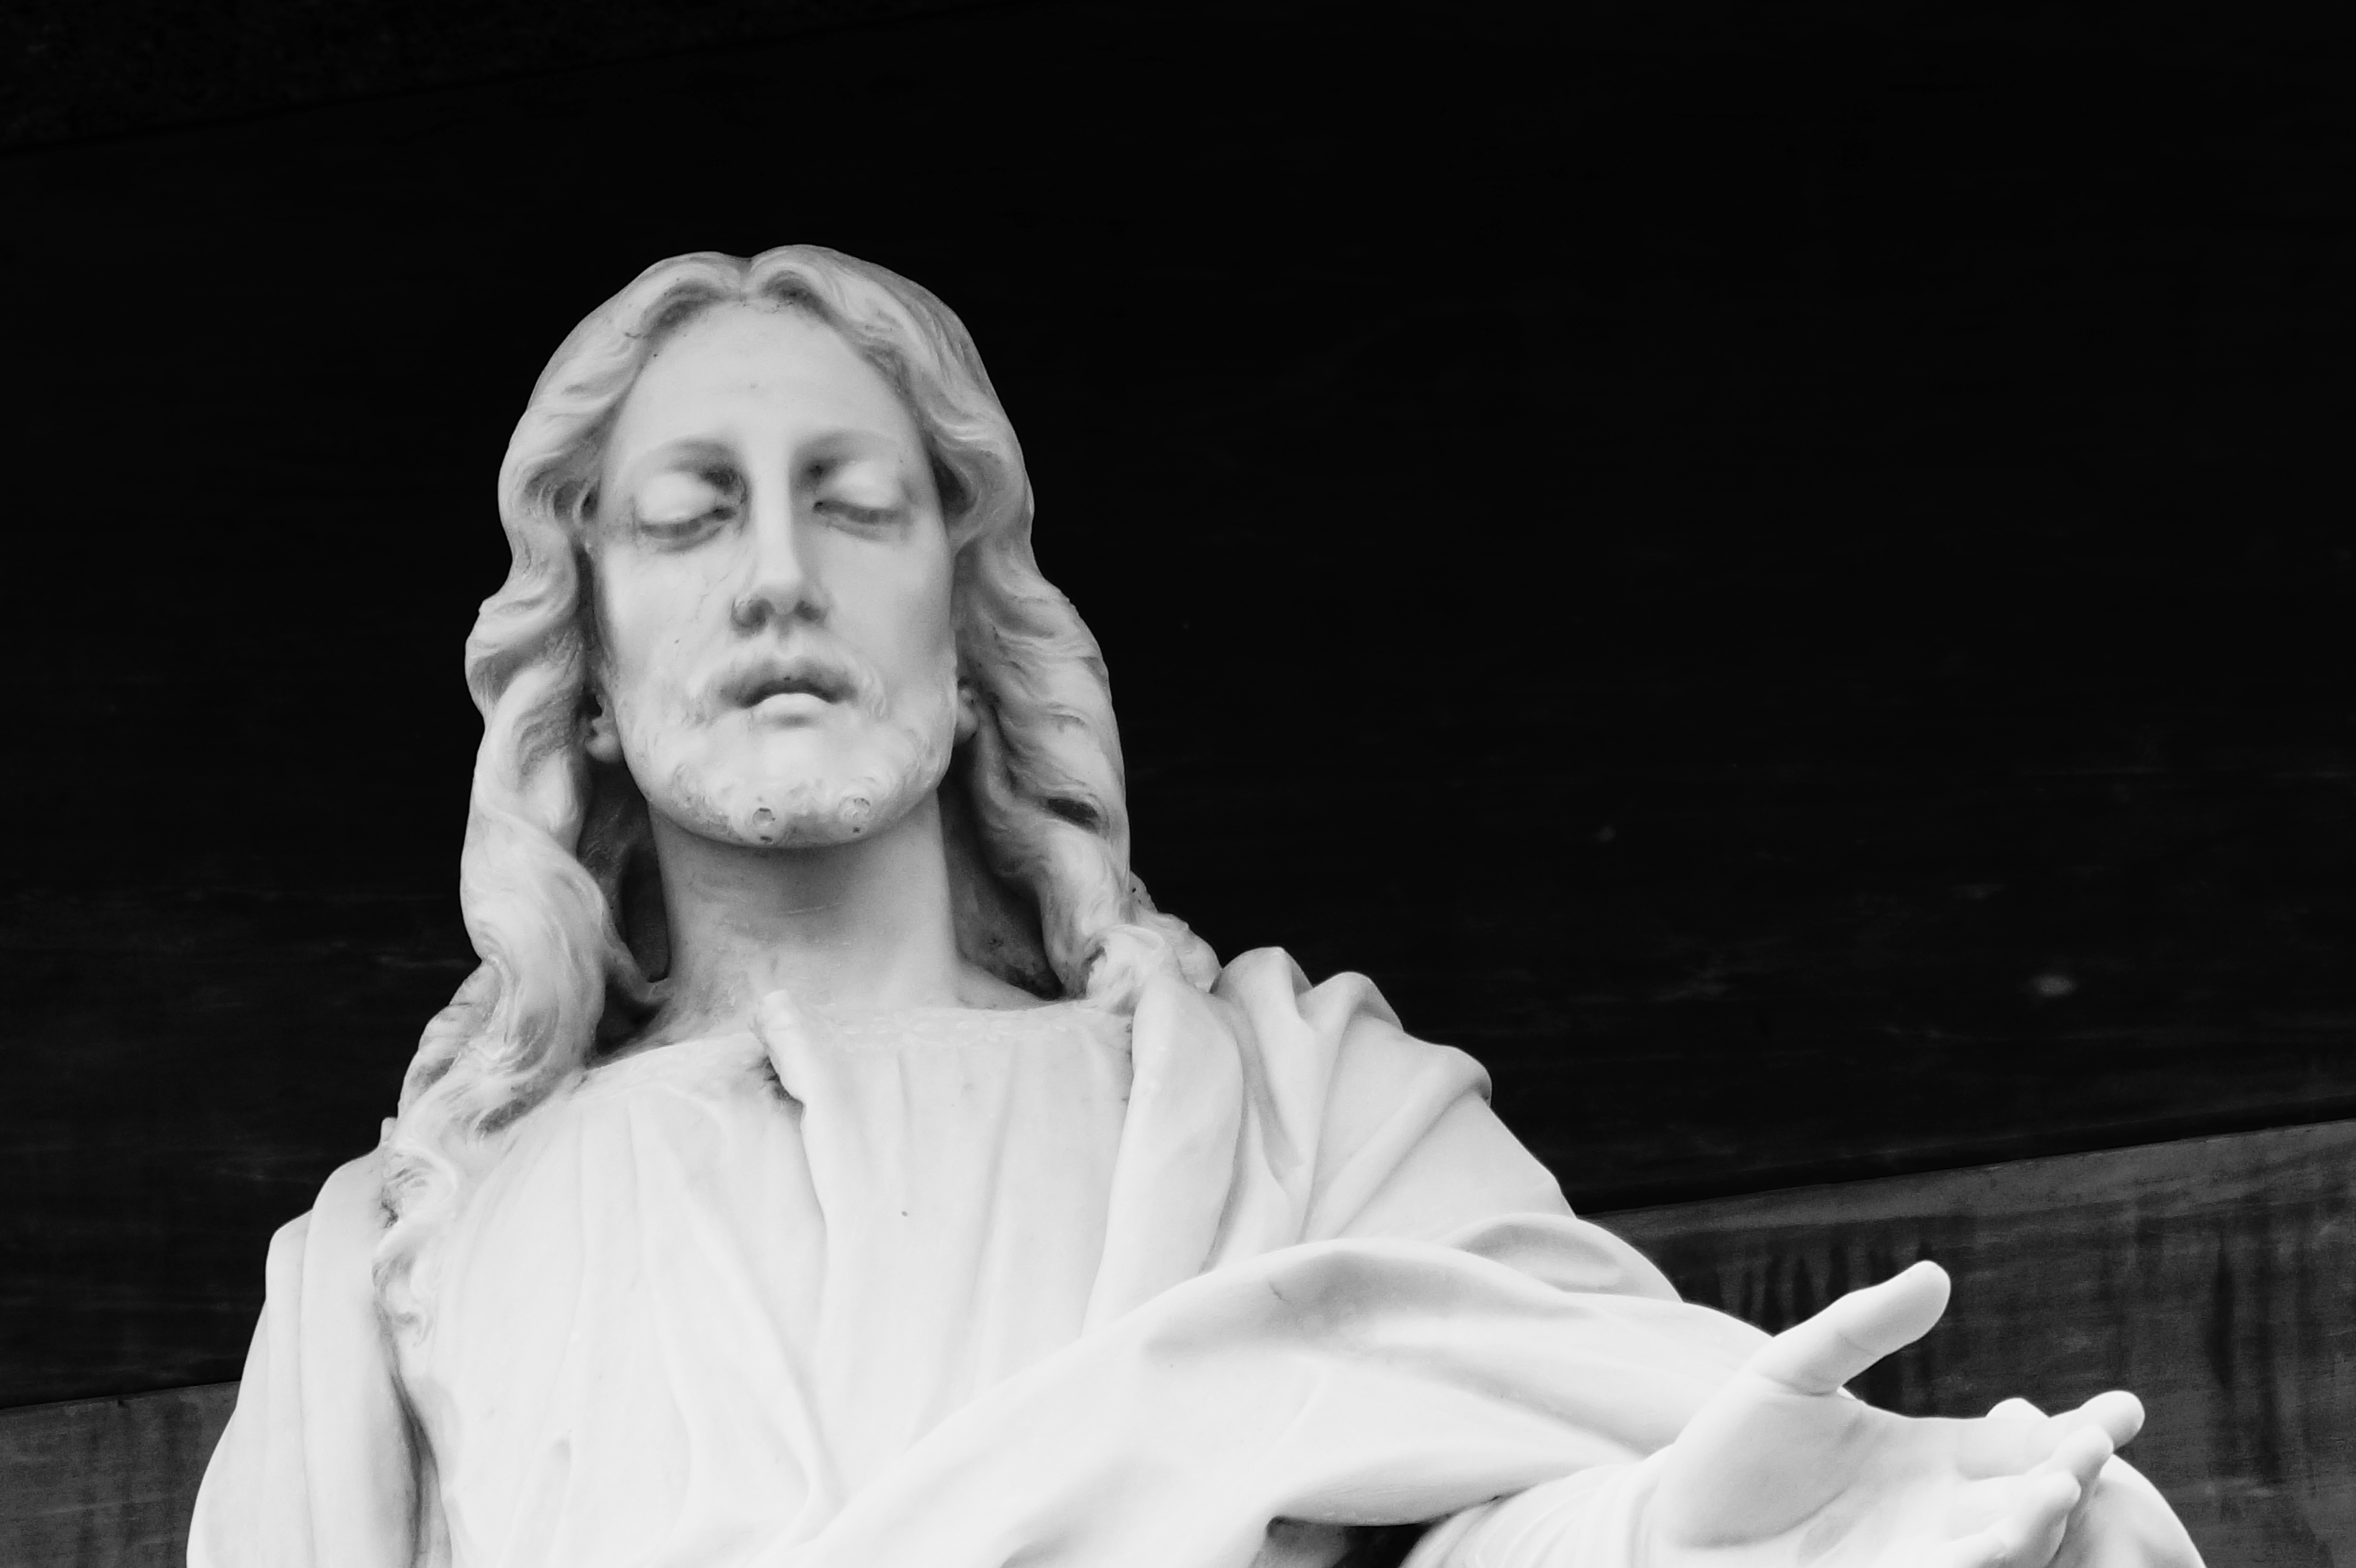
light, black and white, sky, white, photography, monument, statue, love, sitting, church, monochrome, christian, lighting, sculpture, catholic, christ, faith, photograph, hope, jesus, devotion, el salvador, salvation, monochrome photography, human positions